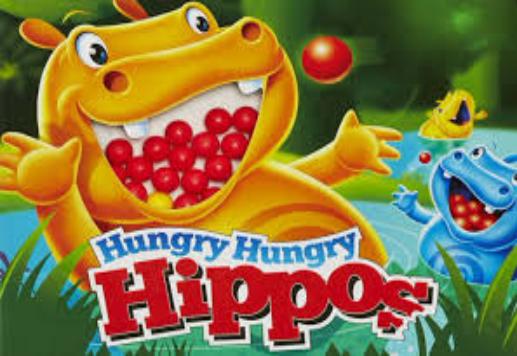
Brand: Hungry Hungry Hippos
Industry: Food